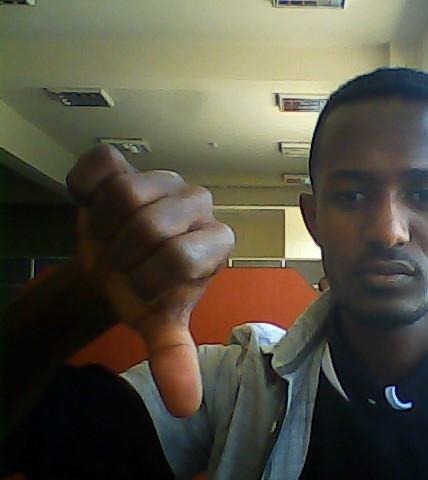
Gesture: dislike